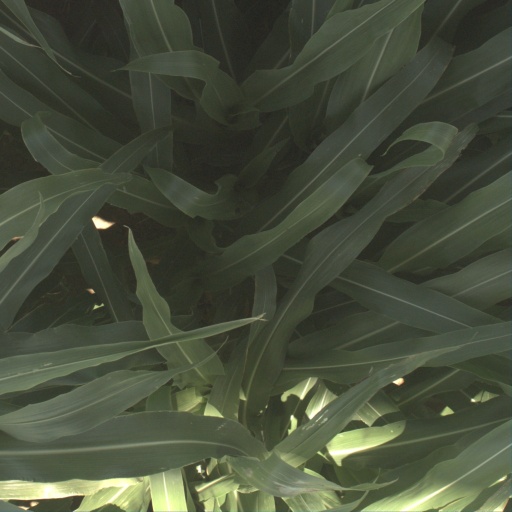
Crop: sorghum